Møllegade

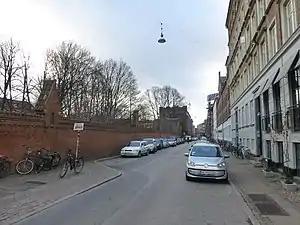
Møllegade.

Møllegade is a street in the Nørrebro district of Copenhagen, Denmark. It runs from Nørrebrogade in the southwest to Nørre Allé in the northeast. Copenhagen's Jewish Northern Cemetery has its entrance on the south side of the street and De Gamles By is located on its north side.